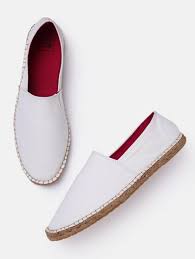
Label: Brogue